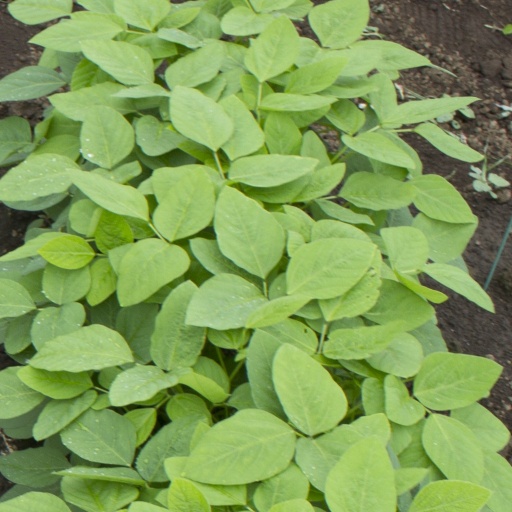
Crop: soybean